Georgia Plain Baptist Church

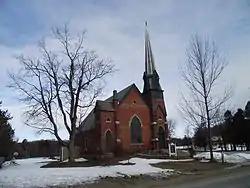

The Georgia Plain Baptist Church is a historic church in Georgia, Vermont. Built in 1877 for a congregation established in 1793, it is a well-preserved example of High Gothic Victorian architecture. It was listed on the National Register of Historic Places in 2001. The congregation is affiliated with the American Baptist Churches of Vermont and New Hampshire.